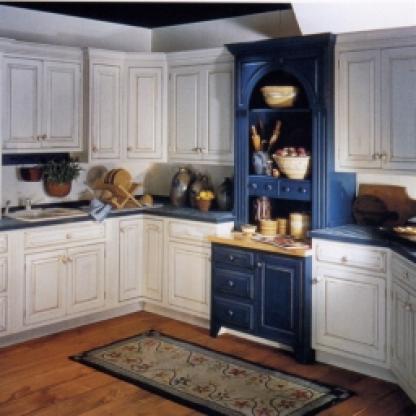
Scene: Indoor